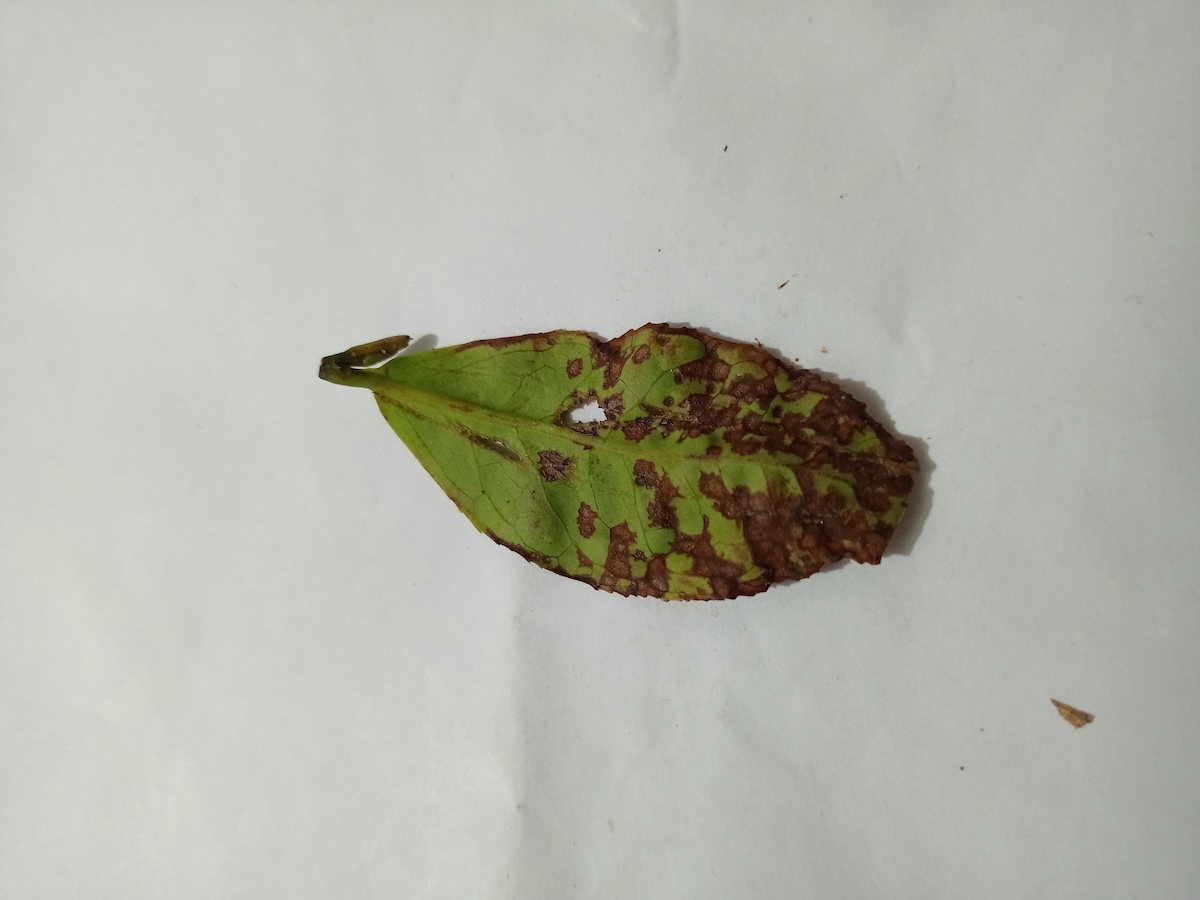
Label: Helopeltis